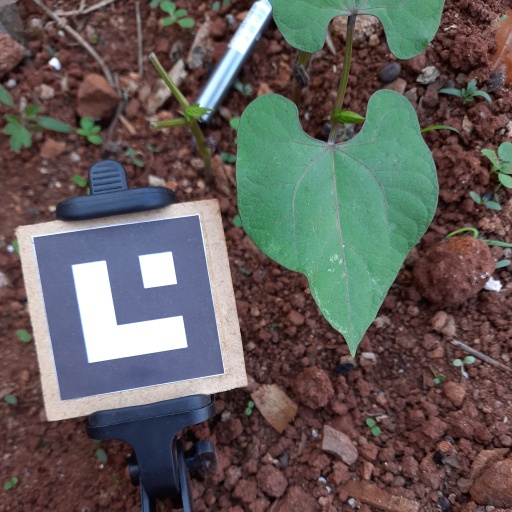
Observations: wavy surface, no eating holes, under shade